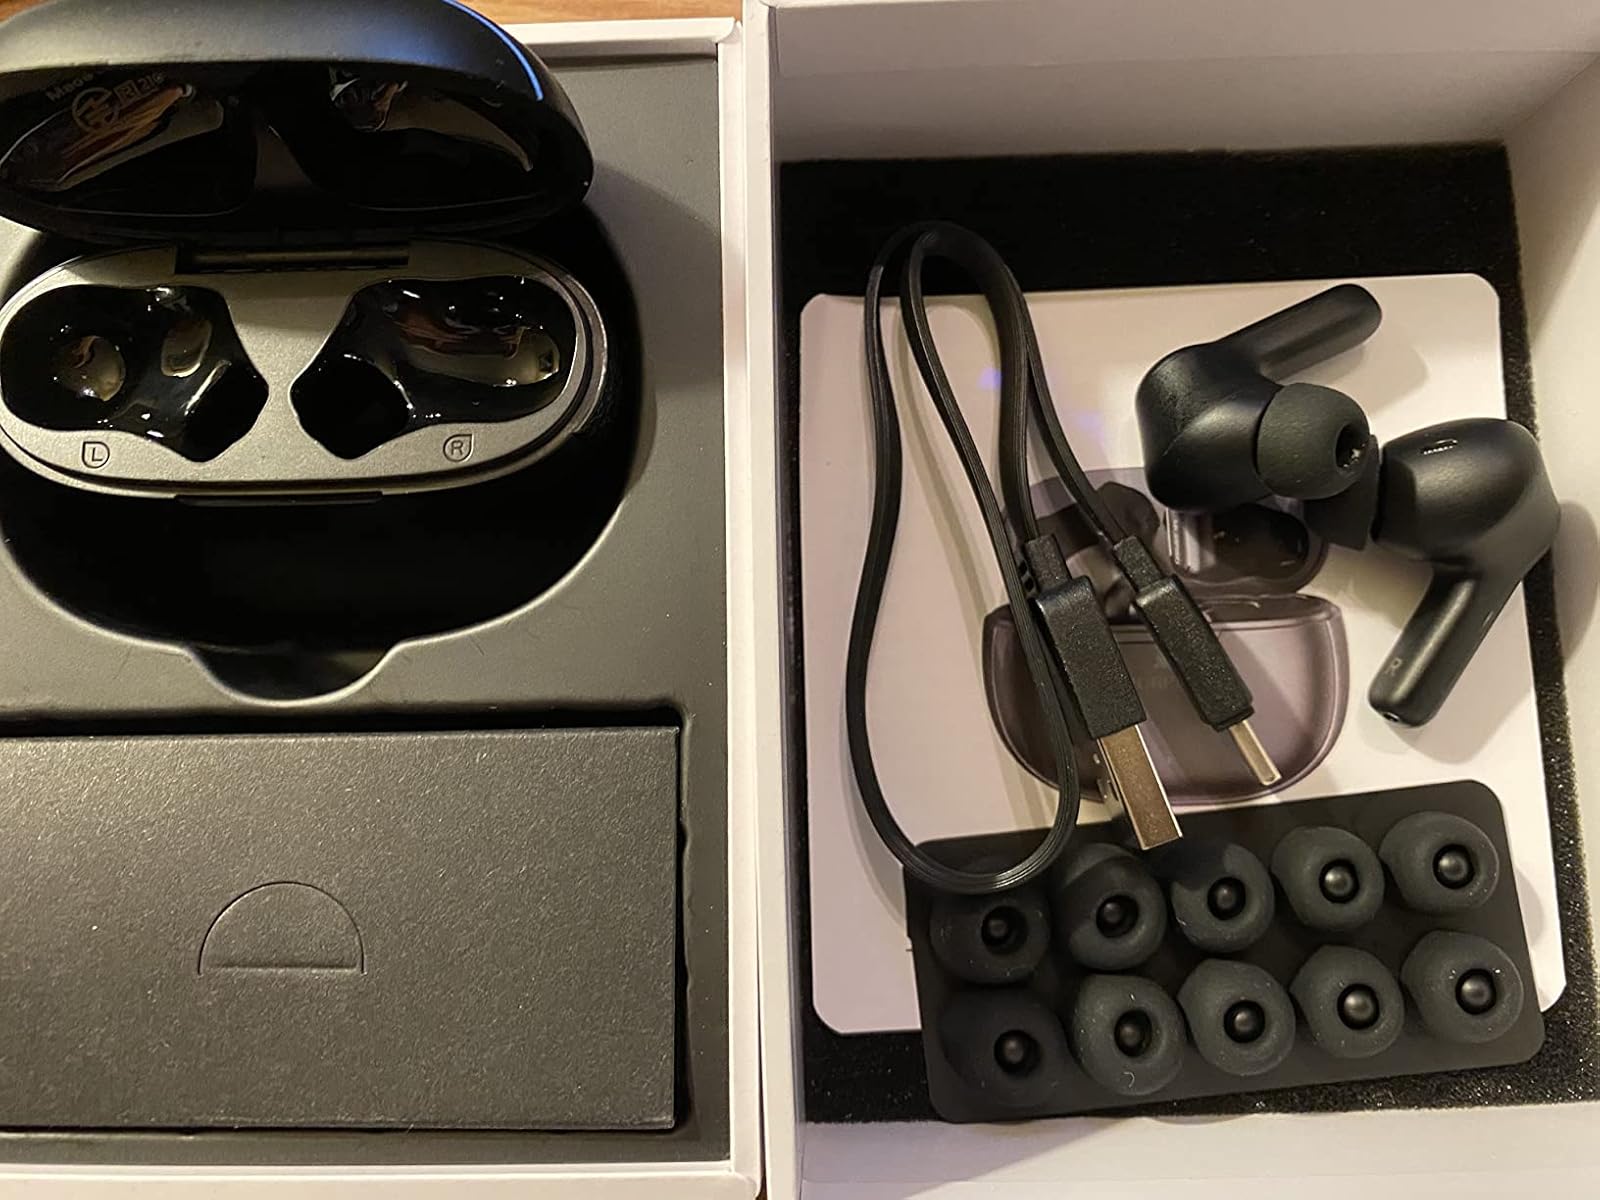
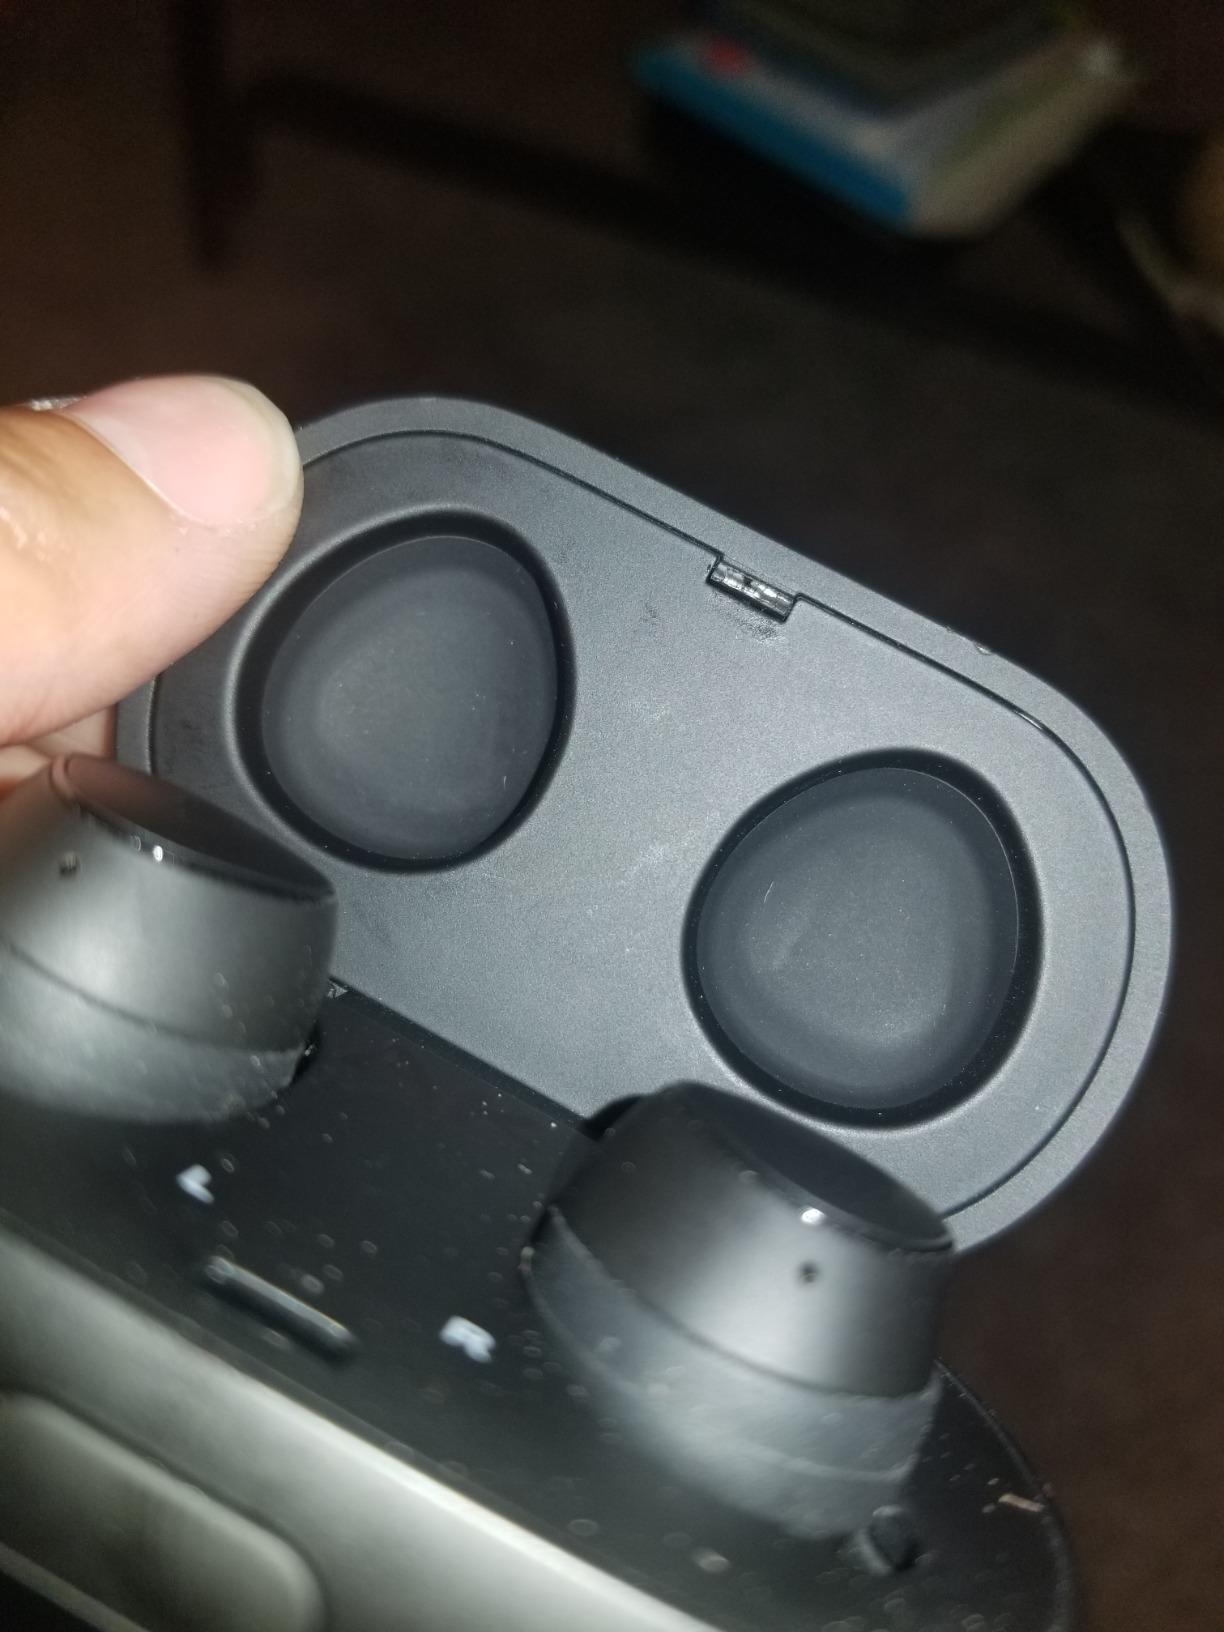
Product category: earbuds
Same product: no